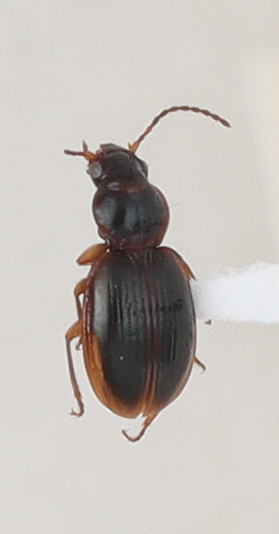
Scientific name: Mecyclothorax discedens
Plot: 4
Trap: S
Collected: 20210727